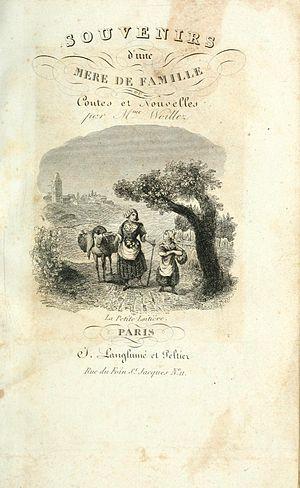
Souvenirs d'une mère de famille, Nouvelles pour servir à l'instruction et à l'amusement de la jeunesse, 1833, par Mme Woillez. Page de garde avec gravure.
Catherine Woillez, dite Madame Woillez, née à Saint-Omer le 17 mars 1781 et morte à Châtillon le 11 novembre 1859, est une écrivain française.